Francesco Florimo

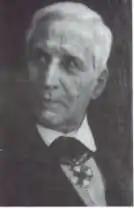

Francesco Florimo (12 October 1800 – 18 December 1888) was an Italian librarian, musicologist, historian of music, and composer.